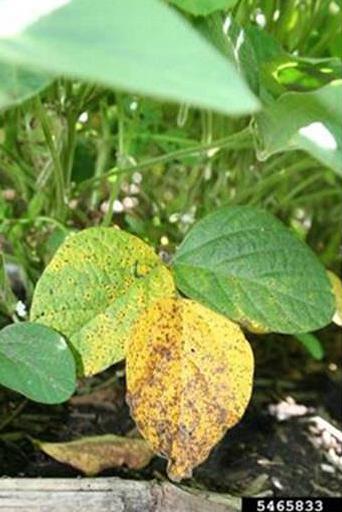
Plant: Soybean
Disease: soybean brown spot